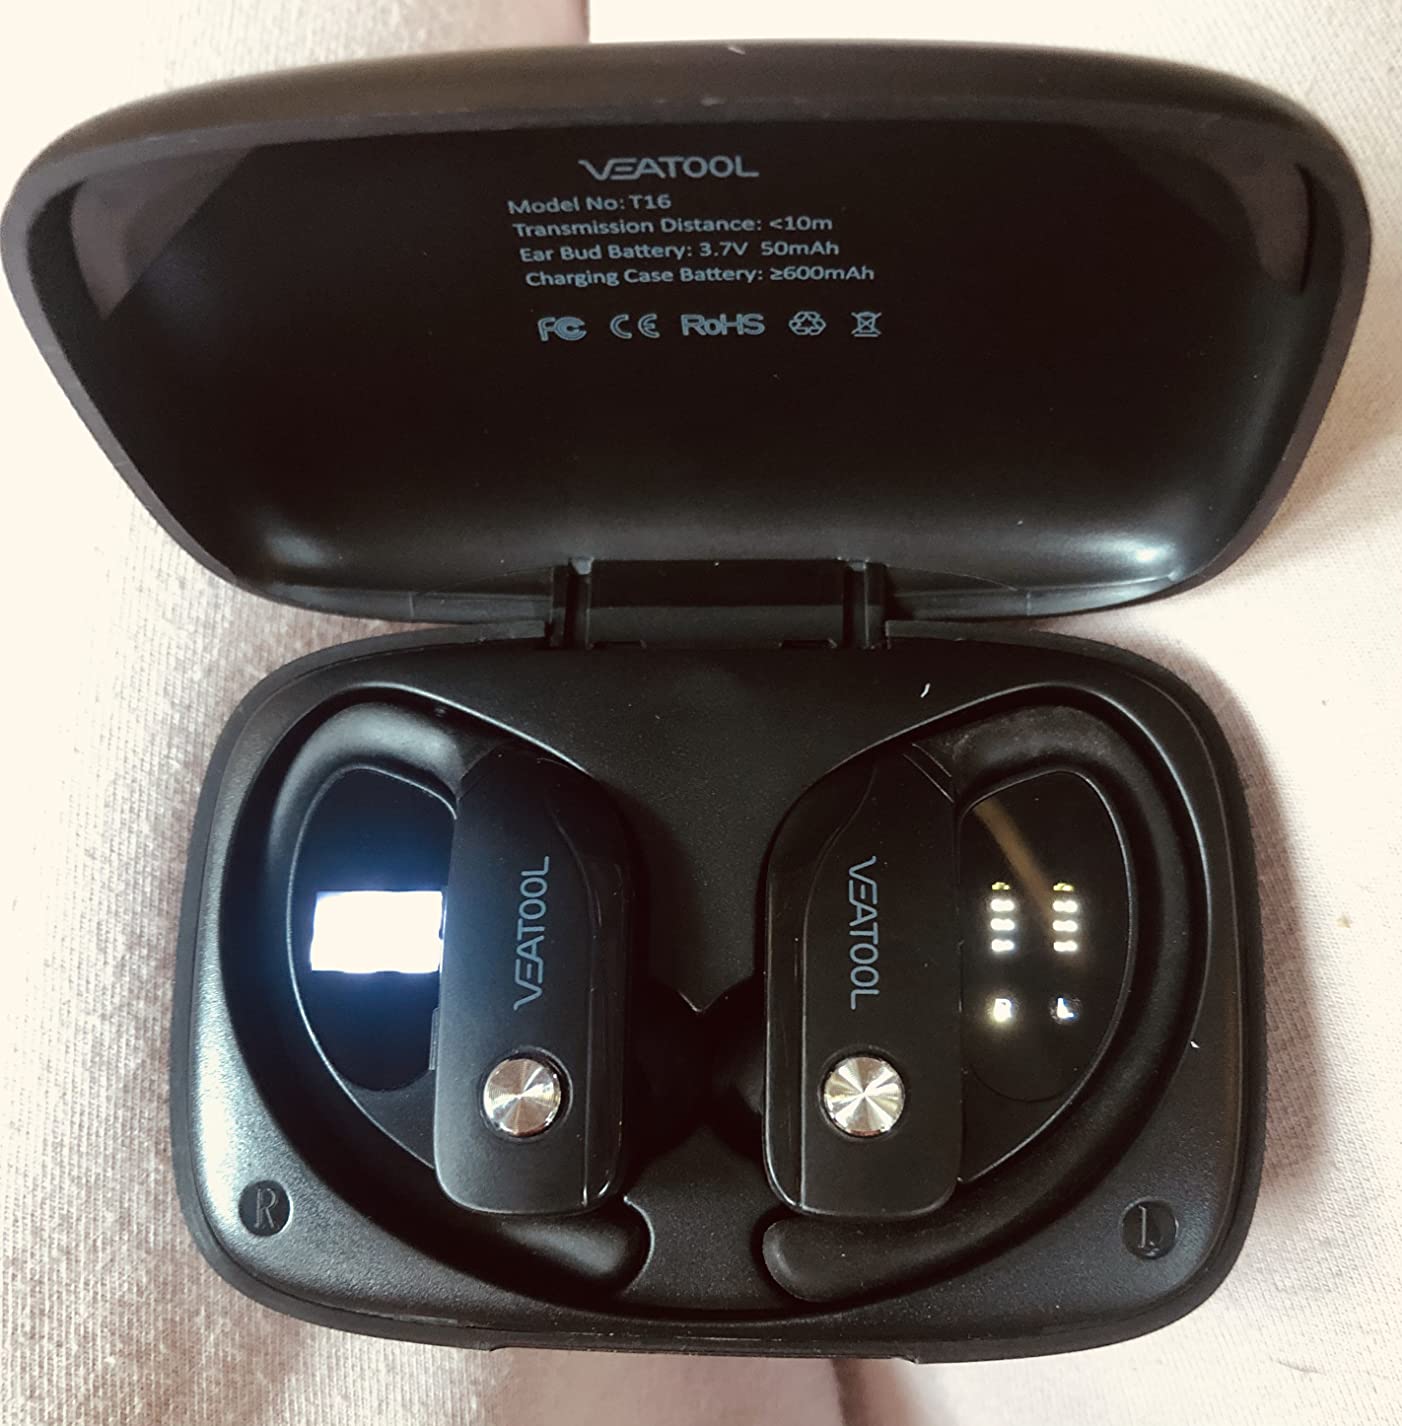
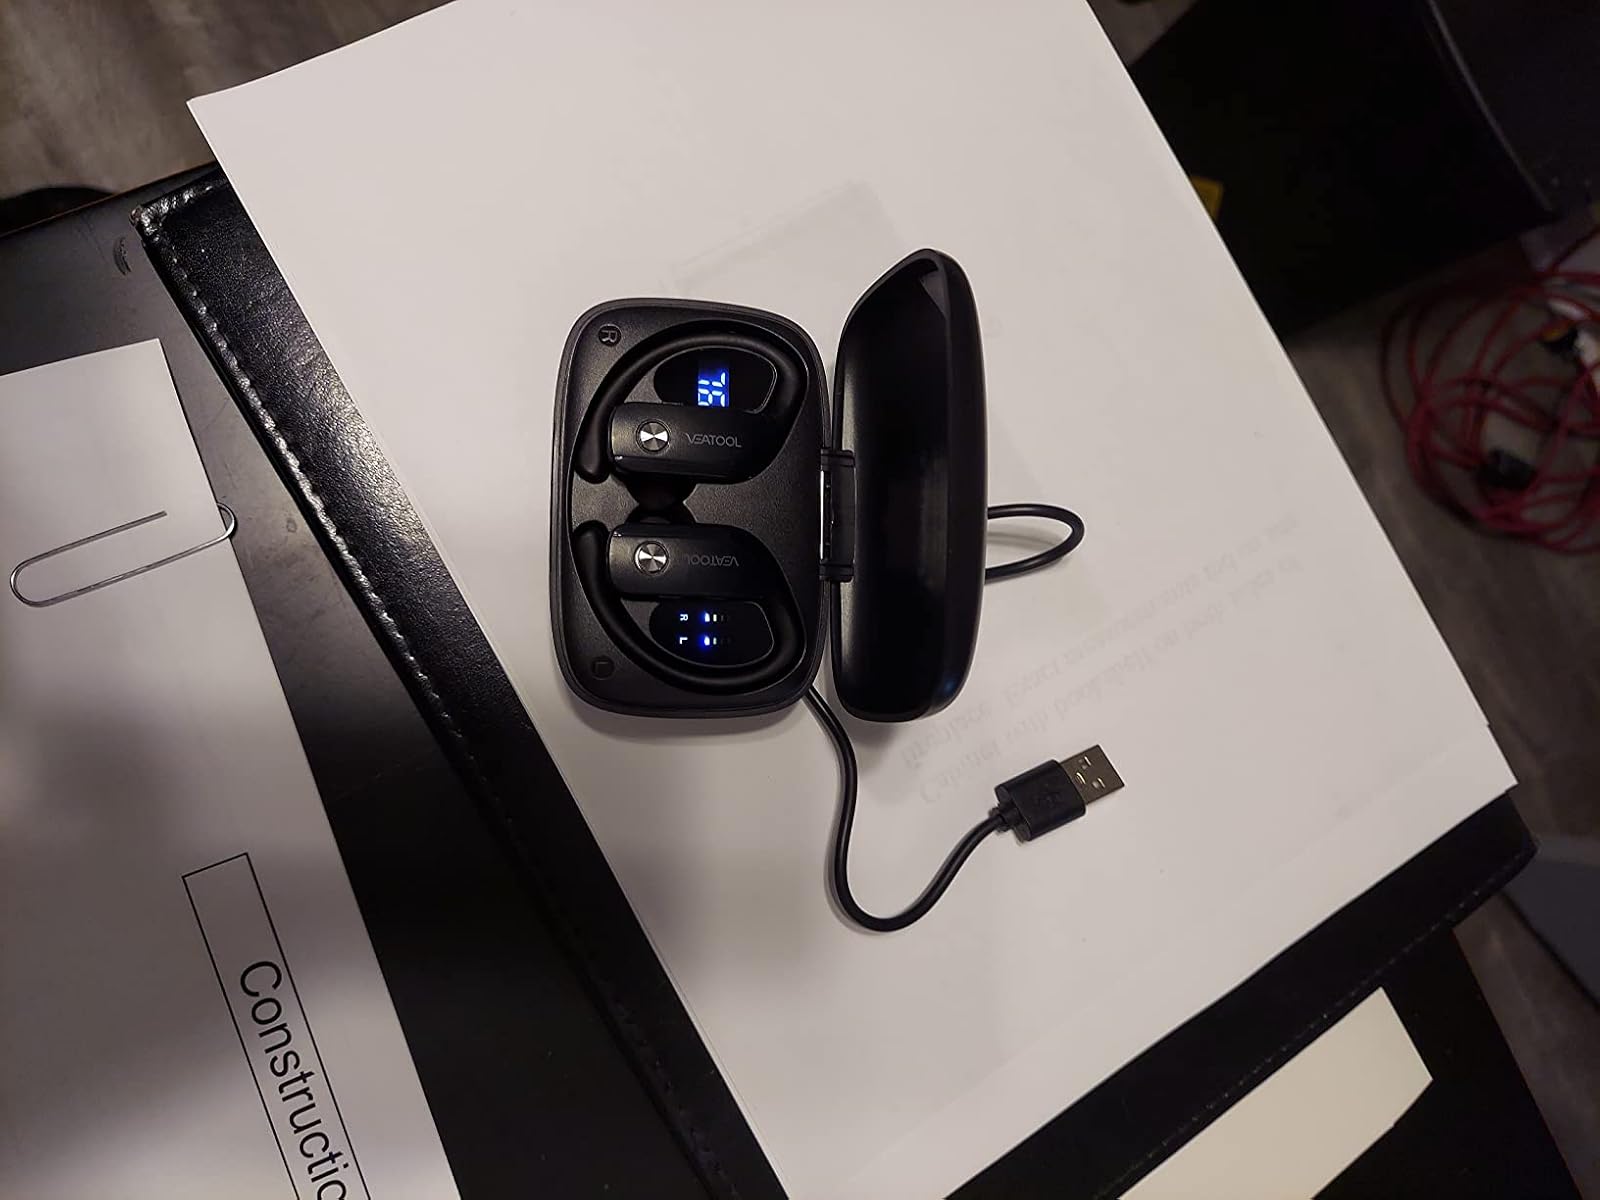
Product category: earbuds
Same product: yes